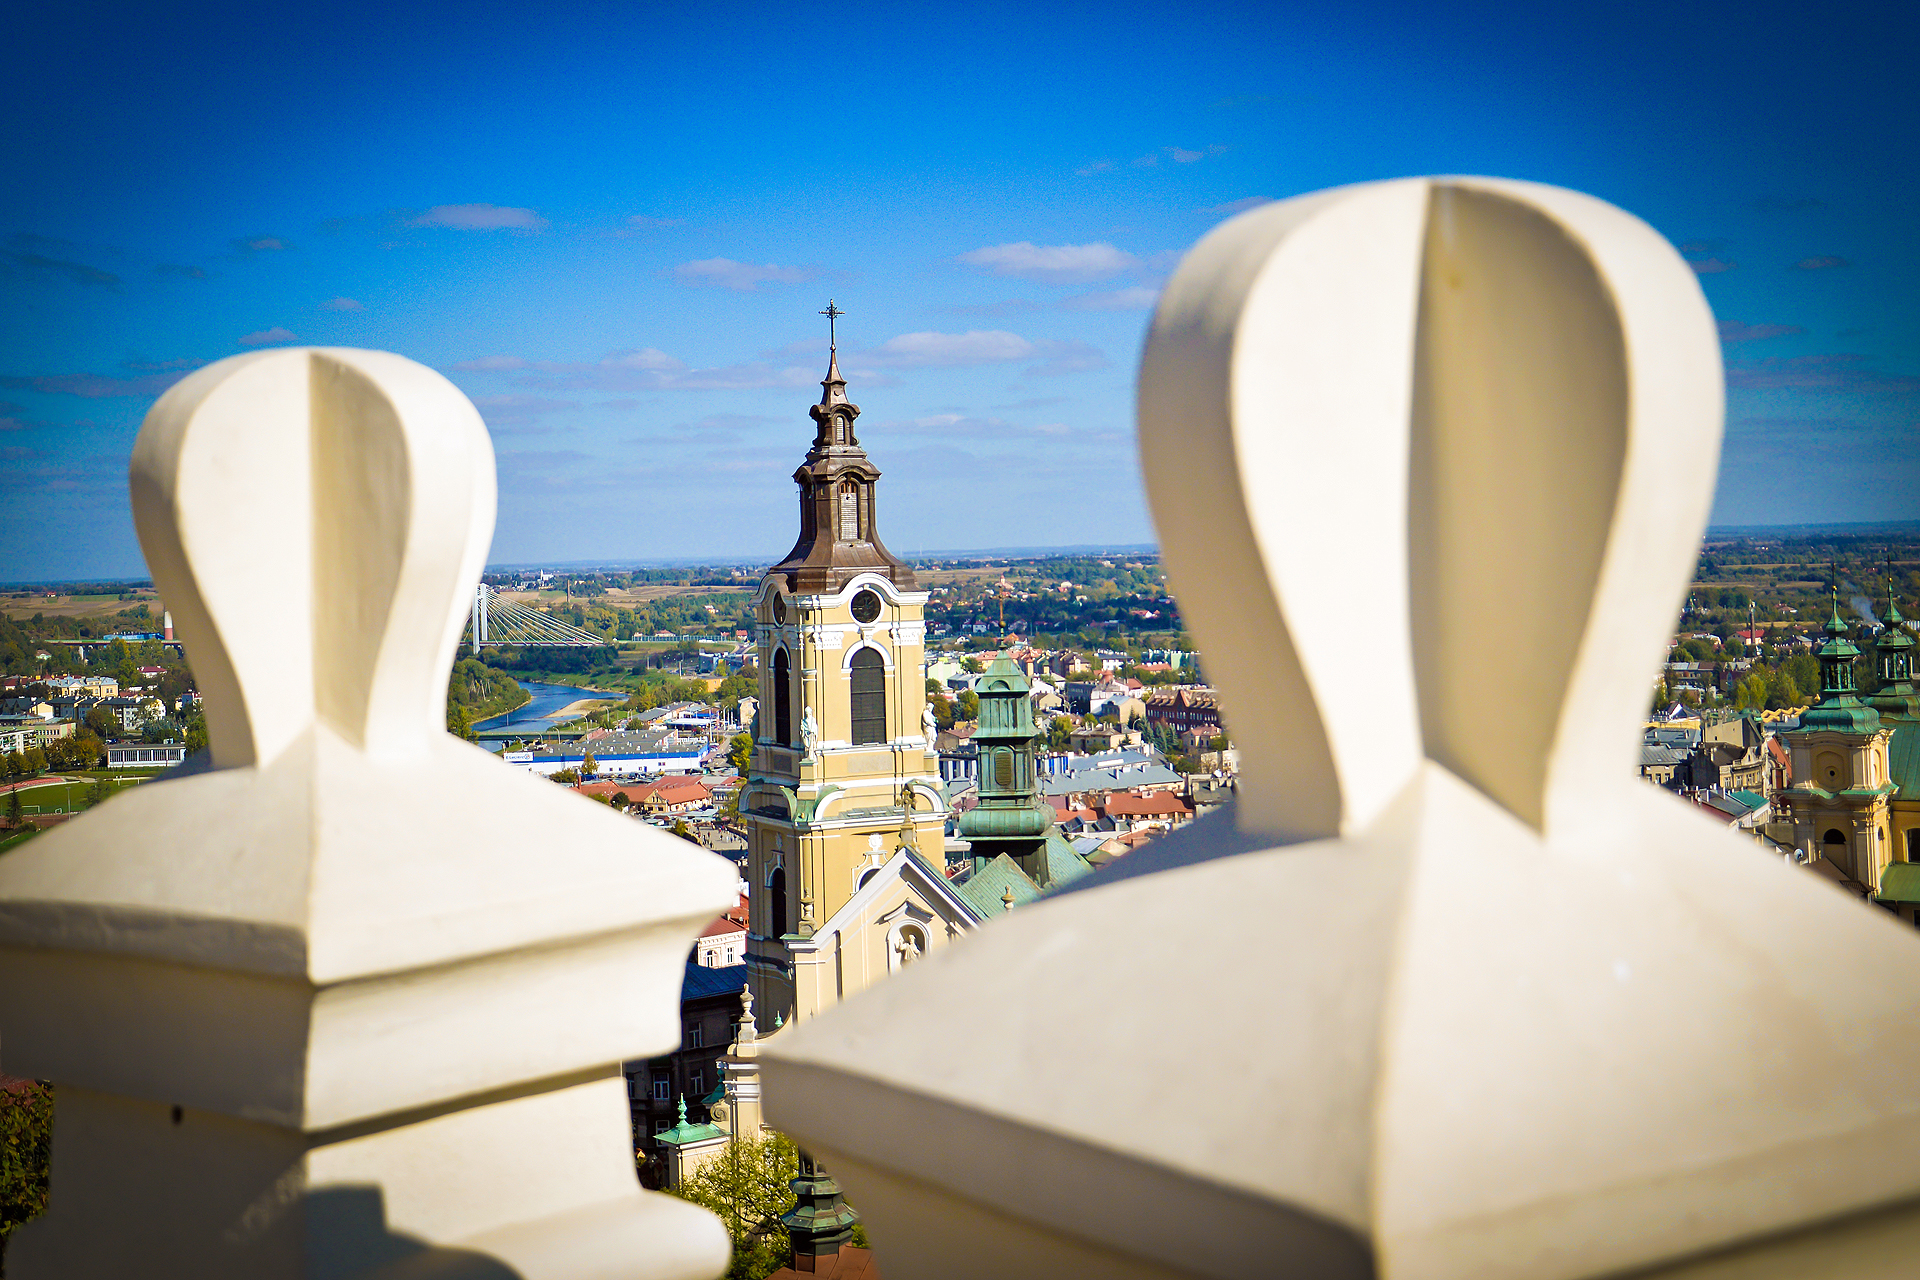
poland, castle, landscape, panorama, landmark, architecture, sculpture, sky, finial, art, tourism, world, building, tourist attraction, dome, monument